Paul Theroux

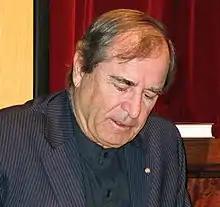
Theroux in 2008

Paul Edward Theroux (born April 10, 1941) is an American novelist and travel writer who has written numerous books, including the travelogue "The Great Railway Bazaar" (1975). Some of his works of fiction have been adapted as feature films. He was awarded the 1981 James Tait Black Memorial Prize for his novel "The Mosquito Coast," which was adapted for the 1986 movie of the same name and the 2021 television series of the same name.